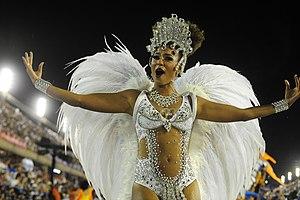
Le Grêmio Recreativo Escola de Samba Portela est une école de samba de Rio de Janeiro.